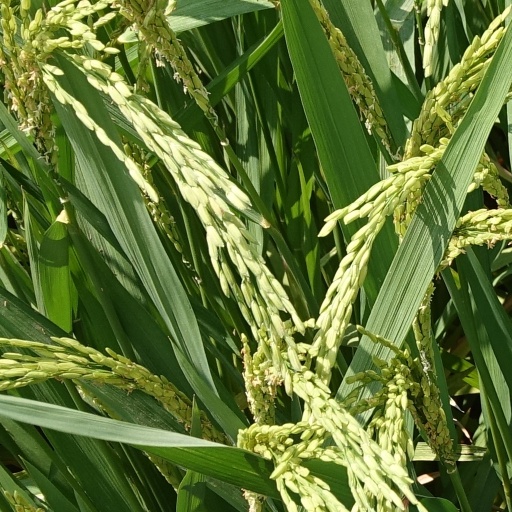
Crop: rice